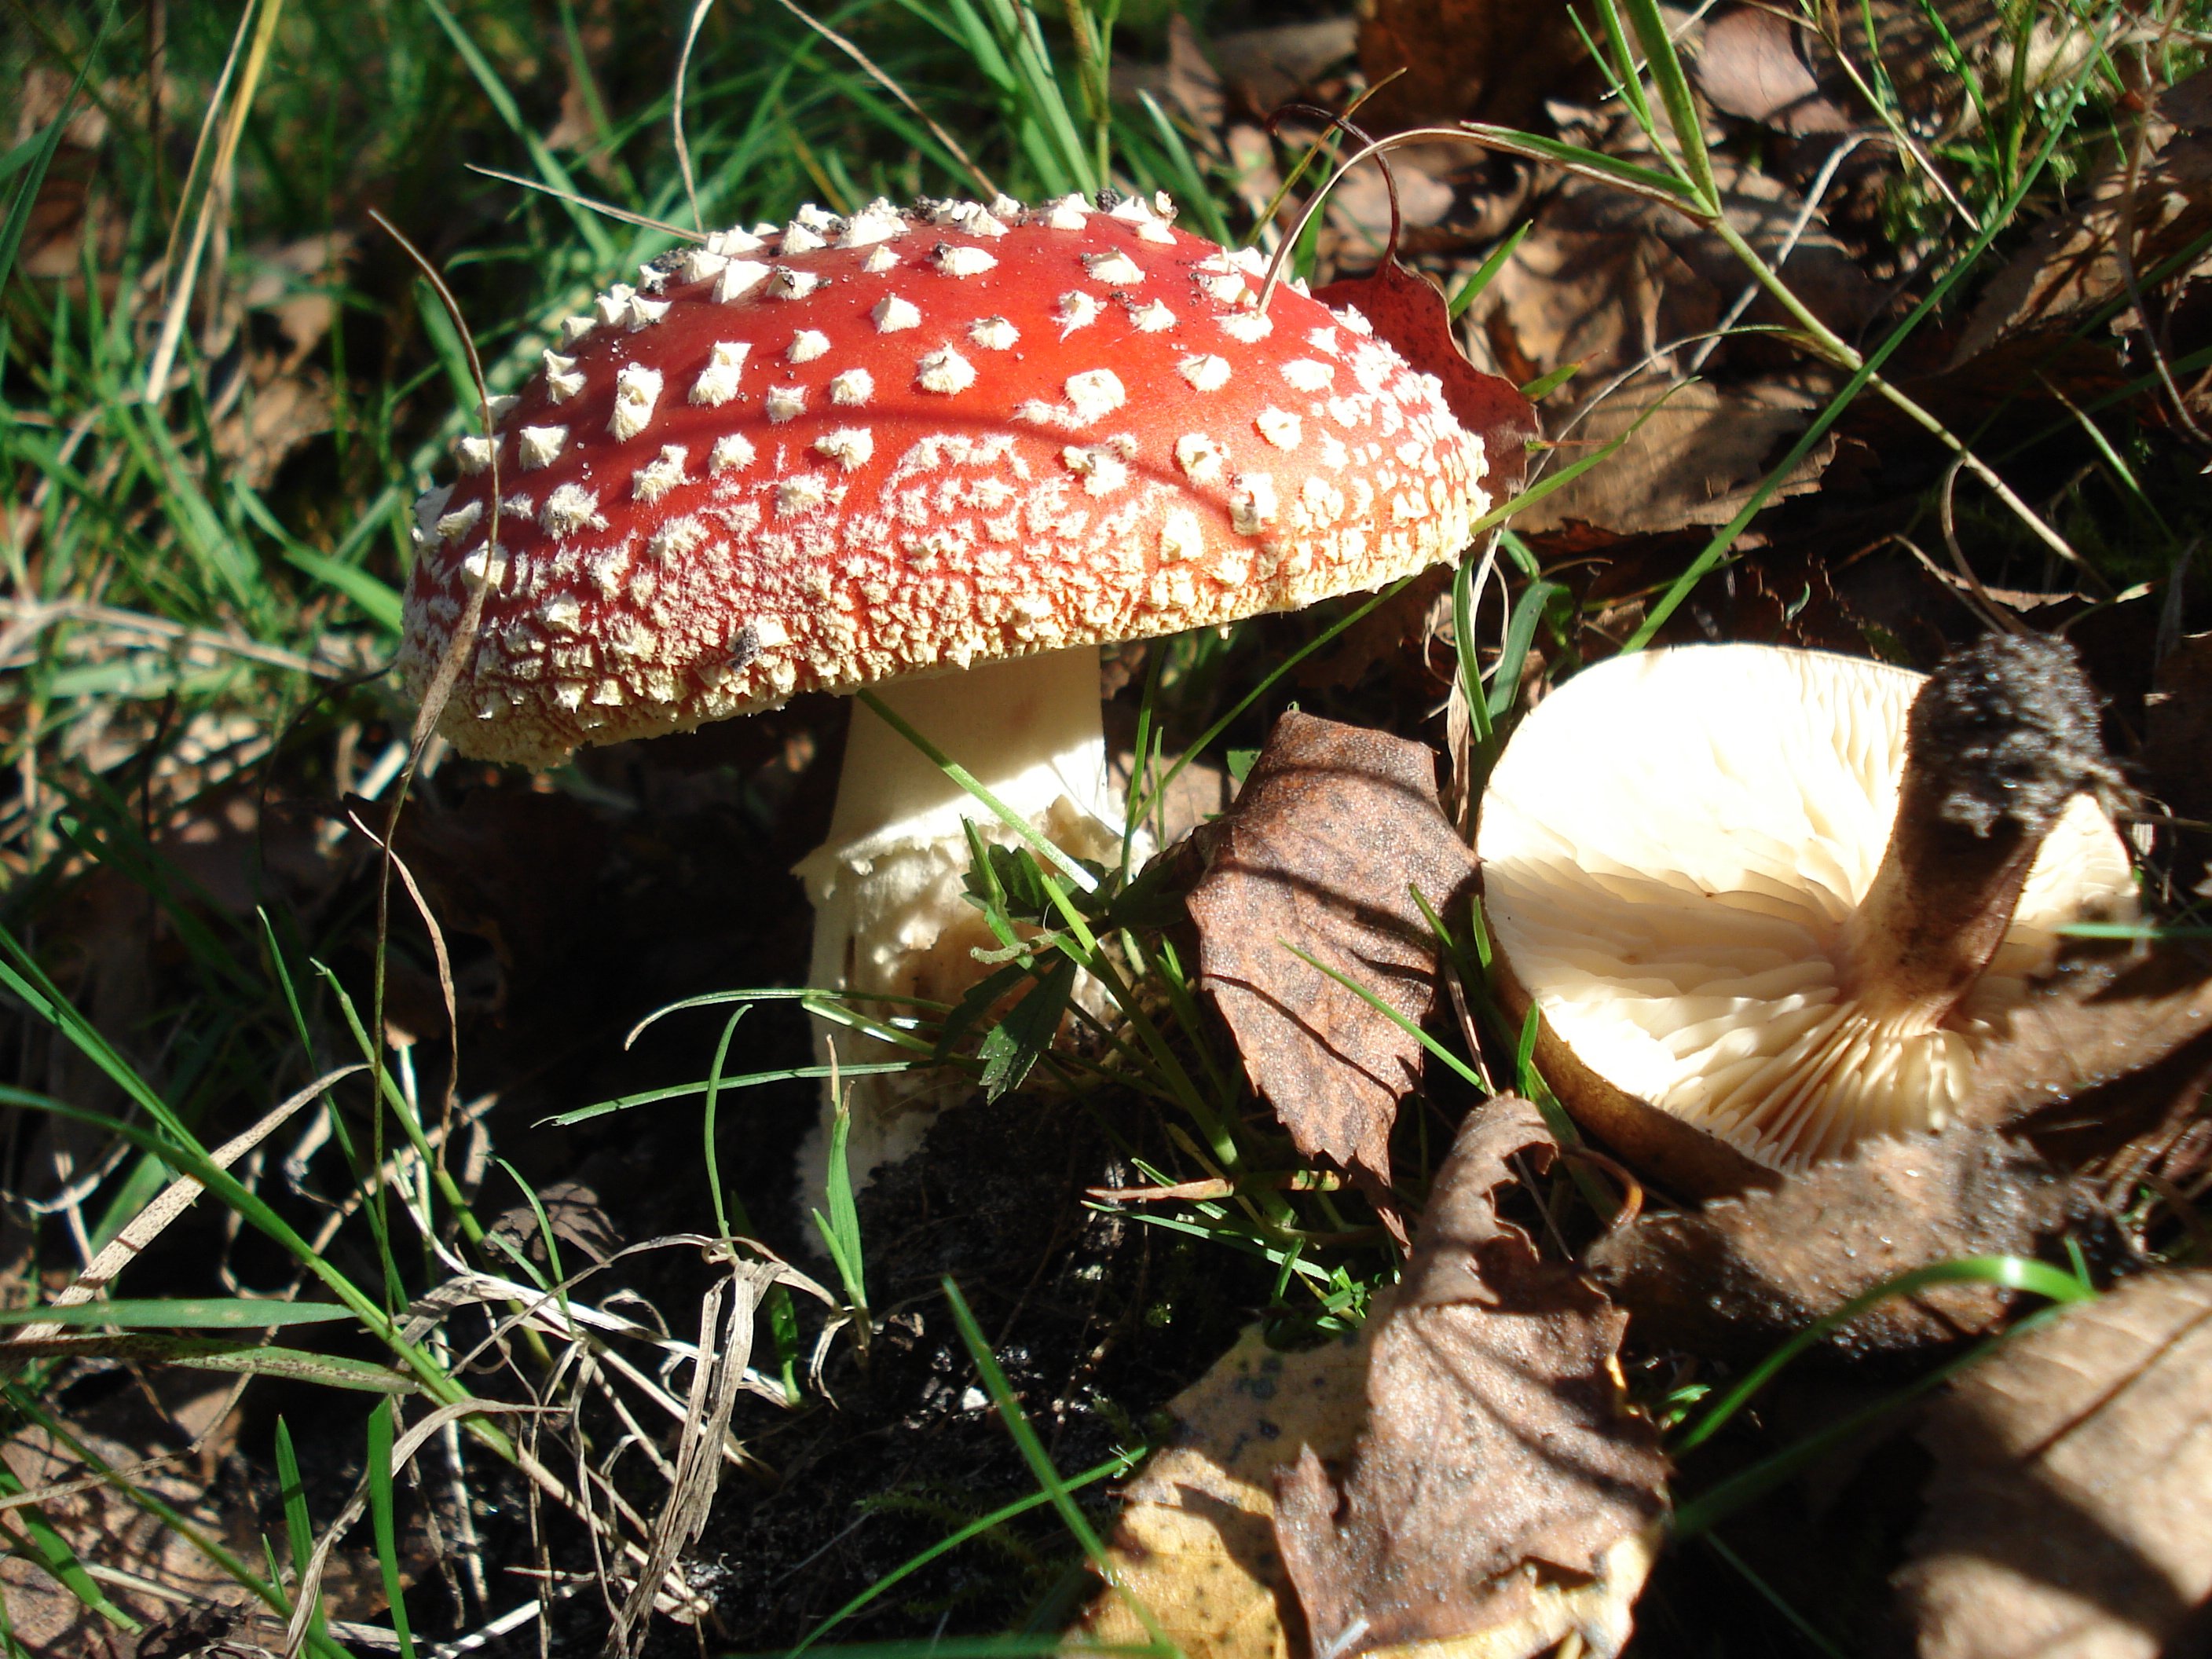
nature, forest, flower, autumn, botany, mushroom, flora, fauna, fungus, fly agaric, woodland, agaric, bolete, agaricus, macro photography, matsutake, oyster mushroom, edible mushroom, medicinal mushroom, agaricomycetes, agaricaceae, penny bun